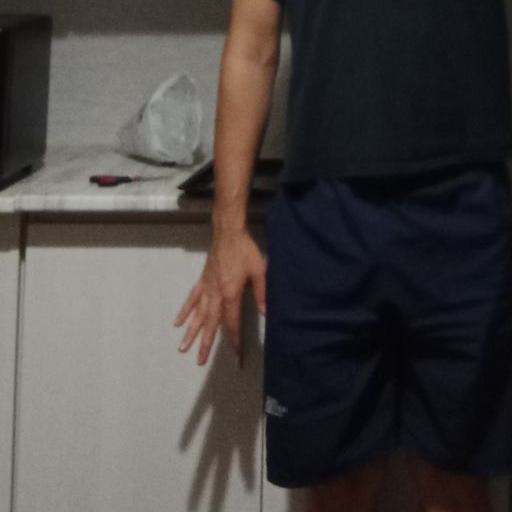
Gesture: no_gesture